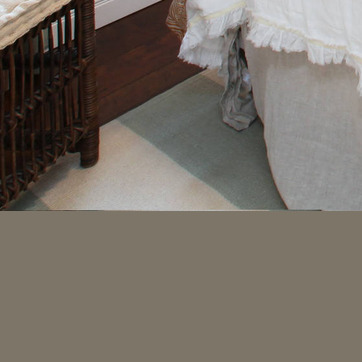
Material: carpet